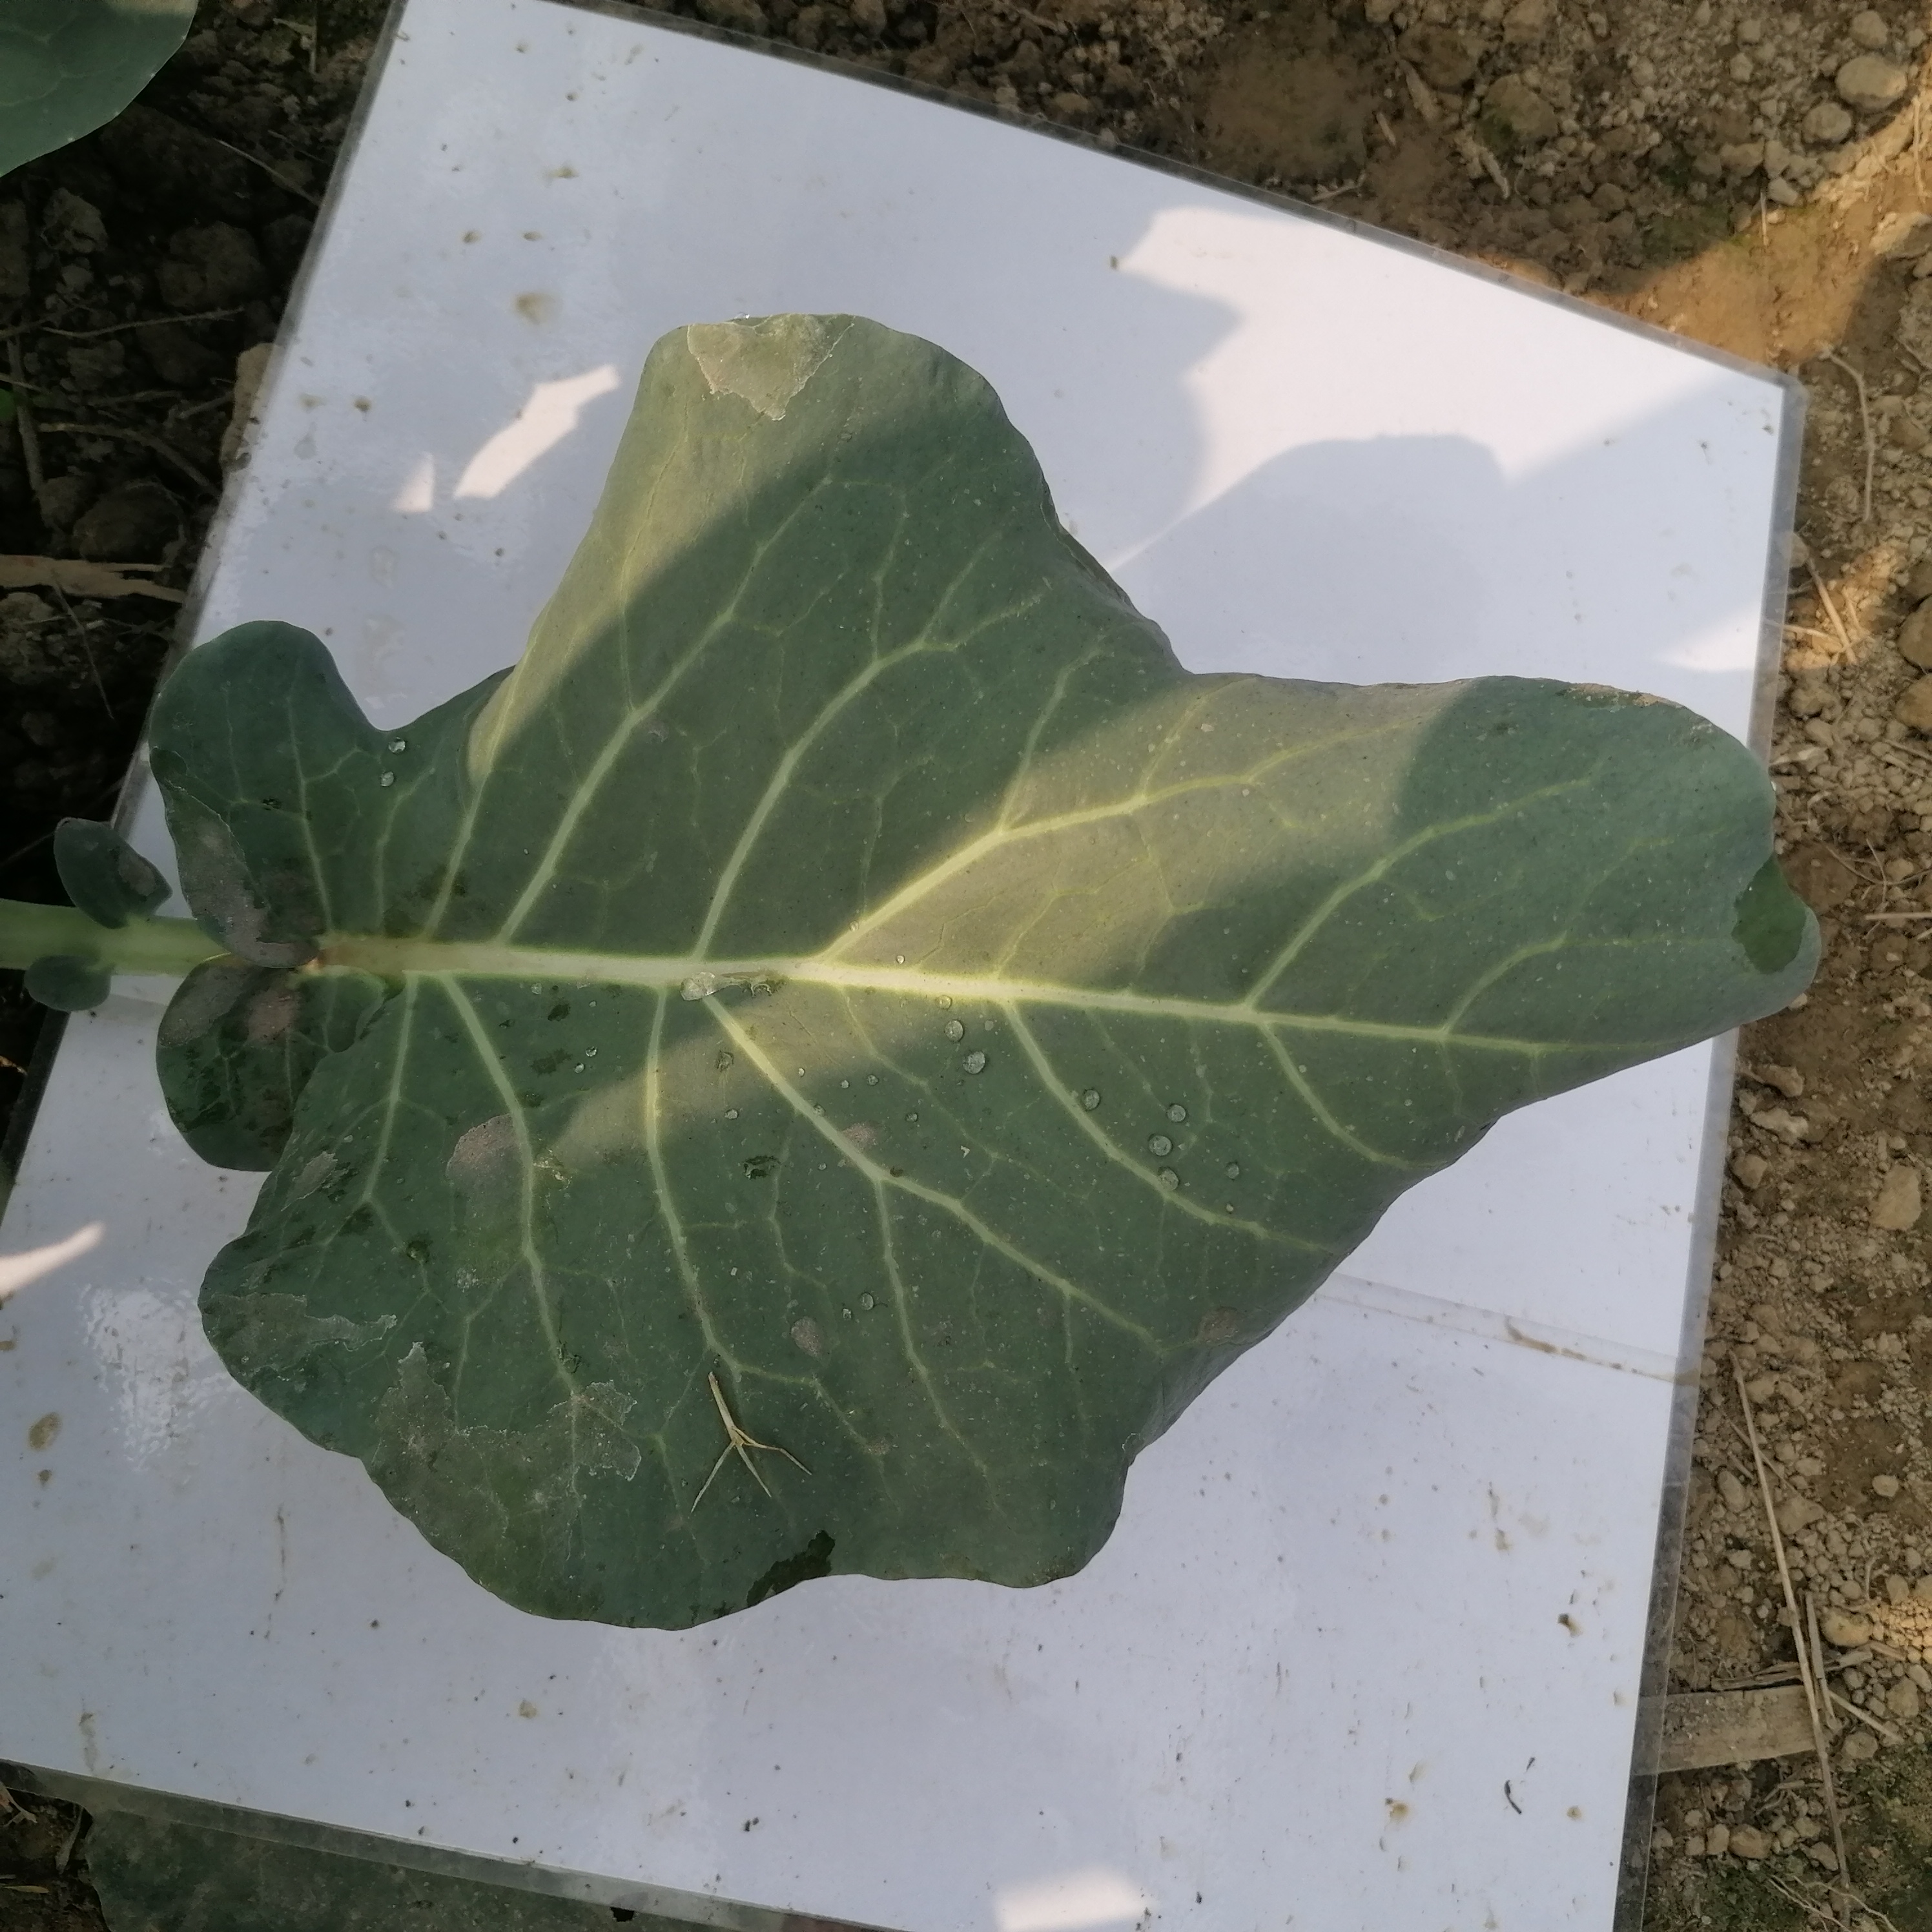
Label: Healthy